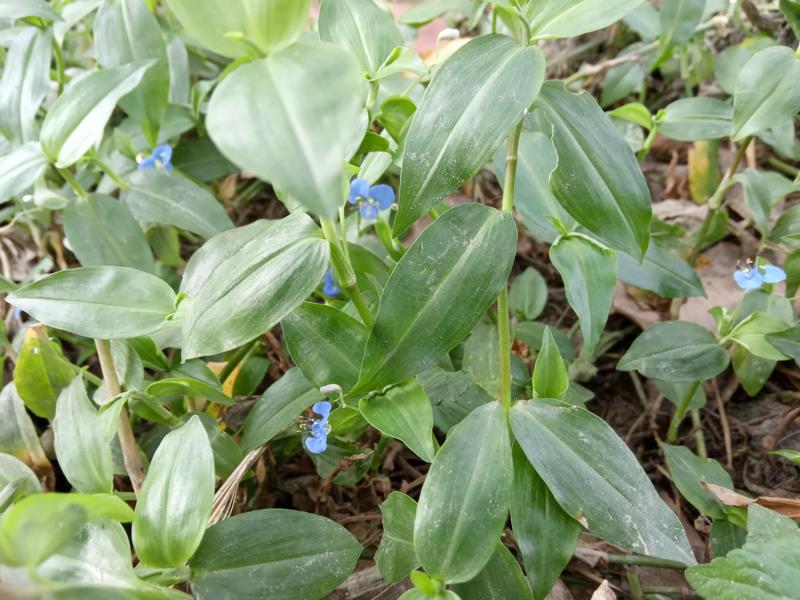
Weed species: Commelina benghalensis